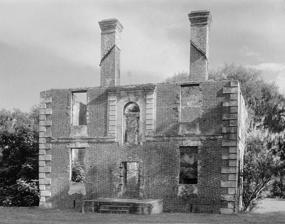
Building: Brick House Ruins
Country: United States of America
Year built: 1725
Ruin of a 1725 plantation house on Edisto Island, South Carolina United States historic place Brick House Ruin U.S. National Register of Historic Places U.S. National Historic Landmark Paul Hamilton House (Brick House Ruins) Show map of South Carolina Show map of the United States Nearest city Edisto Island , South Carolina Coordinates 32°36′5.3″N 80°19′31.5″W / 32.601472°N 80.325417°W / 32.601472; -80.325417 Area 0.3 acres (0.12 ha) Built 1725 Architectural style American colonial with French Huguenot influence NRHP reference No. 70000580 Significant dates Added to NRHP April 15, 1970 Designated NHL April 15, 1970 The Paul Hamilton House , commonly referred to as the Brick House Ruins , is the ruin of a 1725 plantation house on Edisto Island , South Carolina , that burned in 1929.  It was designated a National Historic Landmark in 1970 for the unusual architecture of the surviving walls, which is partly based on French Huguenot architecture of the period. Construction The house was constructed about 1725 for Paul Hamilton, a wealthy South Carolina planter, on Edisto Island , one of the Sea Islands in what was then the Province of South Carolina . The two- story house was constructed with exterior walls of brick imported from Boston , such brick being harder and denser than the local kind. The interior of the home was primarily constructed of locally produced lumber which had been aged seven years. Construction also utilized local gravel and sand brought to the site from the Pon Pon. Architecture Château de la Haye d'Esquermes Its architectural design is in keeping with American colonial architecture but exhibits French Huguenot influence. Possibly a simplified copy of the c. 1675 Chateau de la Haye d'Esquermes [ circular reference ] near Loos les Lille , France , evidence of the French influence in its architecture is seen through many stucco enrichments to the exterior and its high-pitched roof. History It served as the plantation house for a 300-acre (120 ha) plantation . The estate was acquired in 1798 by the Jenkins family which maintains ownership to this day. In 1929 the house caught fire, with its wooden portion largely reduced to ashes and only its brick walls with stuccoed quoins and trim remaining. Until that time, it had not been significantly altered. The ruin was recorded photographically as part of the Historic American Buildings Survey of the National Park Service cataloged at the Library of Congress in both 1936 and 1939. It was declared a National Historic Landmark and added to the National Register of Historic Places on 15 April 1970. The South Carolina Department of Archives and History published a summary of the site as a part of South Carolina history . They describe it as an artifact of important early French influence in the Carolinas, considered a "stately and picturesque ruin in its own right." They cite the architecture of the outer walls as being "unique in this country." Preservation efforts Following the fire of 1929, some stabilization was performed. Metal supports were used to brace some openings, but their expansion over time has actually damaged some of the material. In addition, the two chimneys (shown in the main photo above) had their top portions removed to prevent damaging the walls in case of collapse. In February 2013, the National Park Service considered the ruins to be in "emergency" condition due to the major cracks and deformation of the south wall. In 2018, the structure was stabilized. Preservation efforts are ongoing. See also List of National Historic Landmarks in South Carolina National Register of Historic Places in Charleston County, South Carolina References